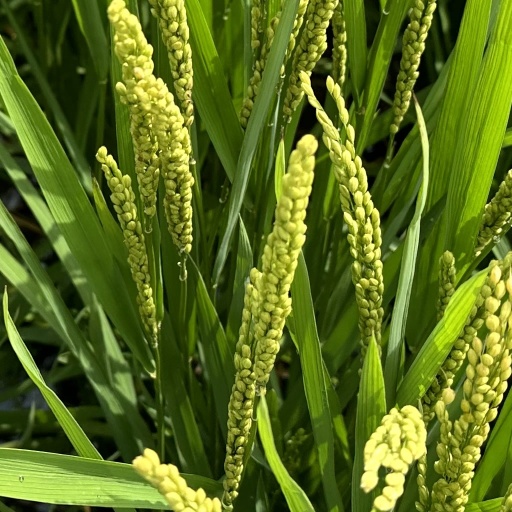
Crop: rice